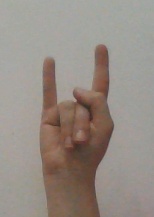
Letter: la